Wine bar

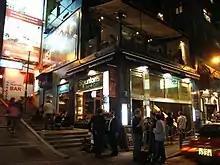
SOHO, Central, Hong Kong

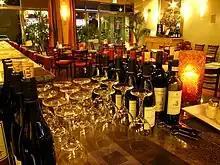
PV wine bar

A wine bar is a tavern-like business focusing on selling wine, rather than liquor or beer. A typical feature of many wine bars is a wide selection of wines available by the glass. Some wine bars are profiled on wines of a certain type of origin, such as Italian wine or Champagne. While many wine bars are private "stand-alone" establishments, in some cases, wine bars are associated with a specific wine retailer or other outlet of wine, to provide additional marketing for that retailer's wine portfolio. In countries where licensing regulations allow this, some wine bars also sell the wines they serve, and effectively function as a hybrid between a wine shop and a wine bar.